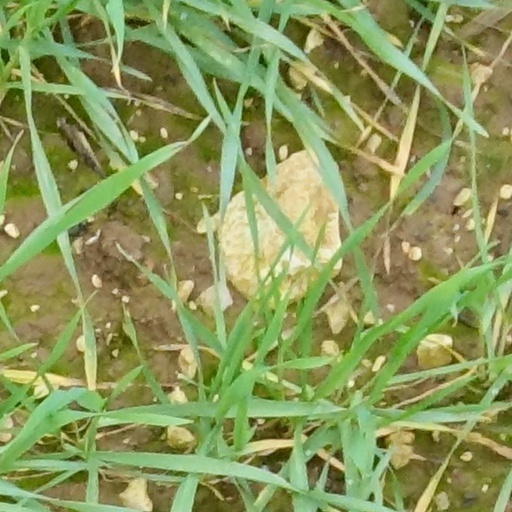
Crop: wheat